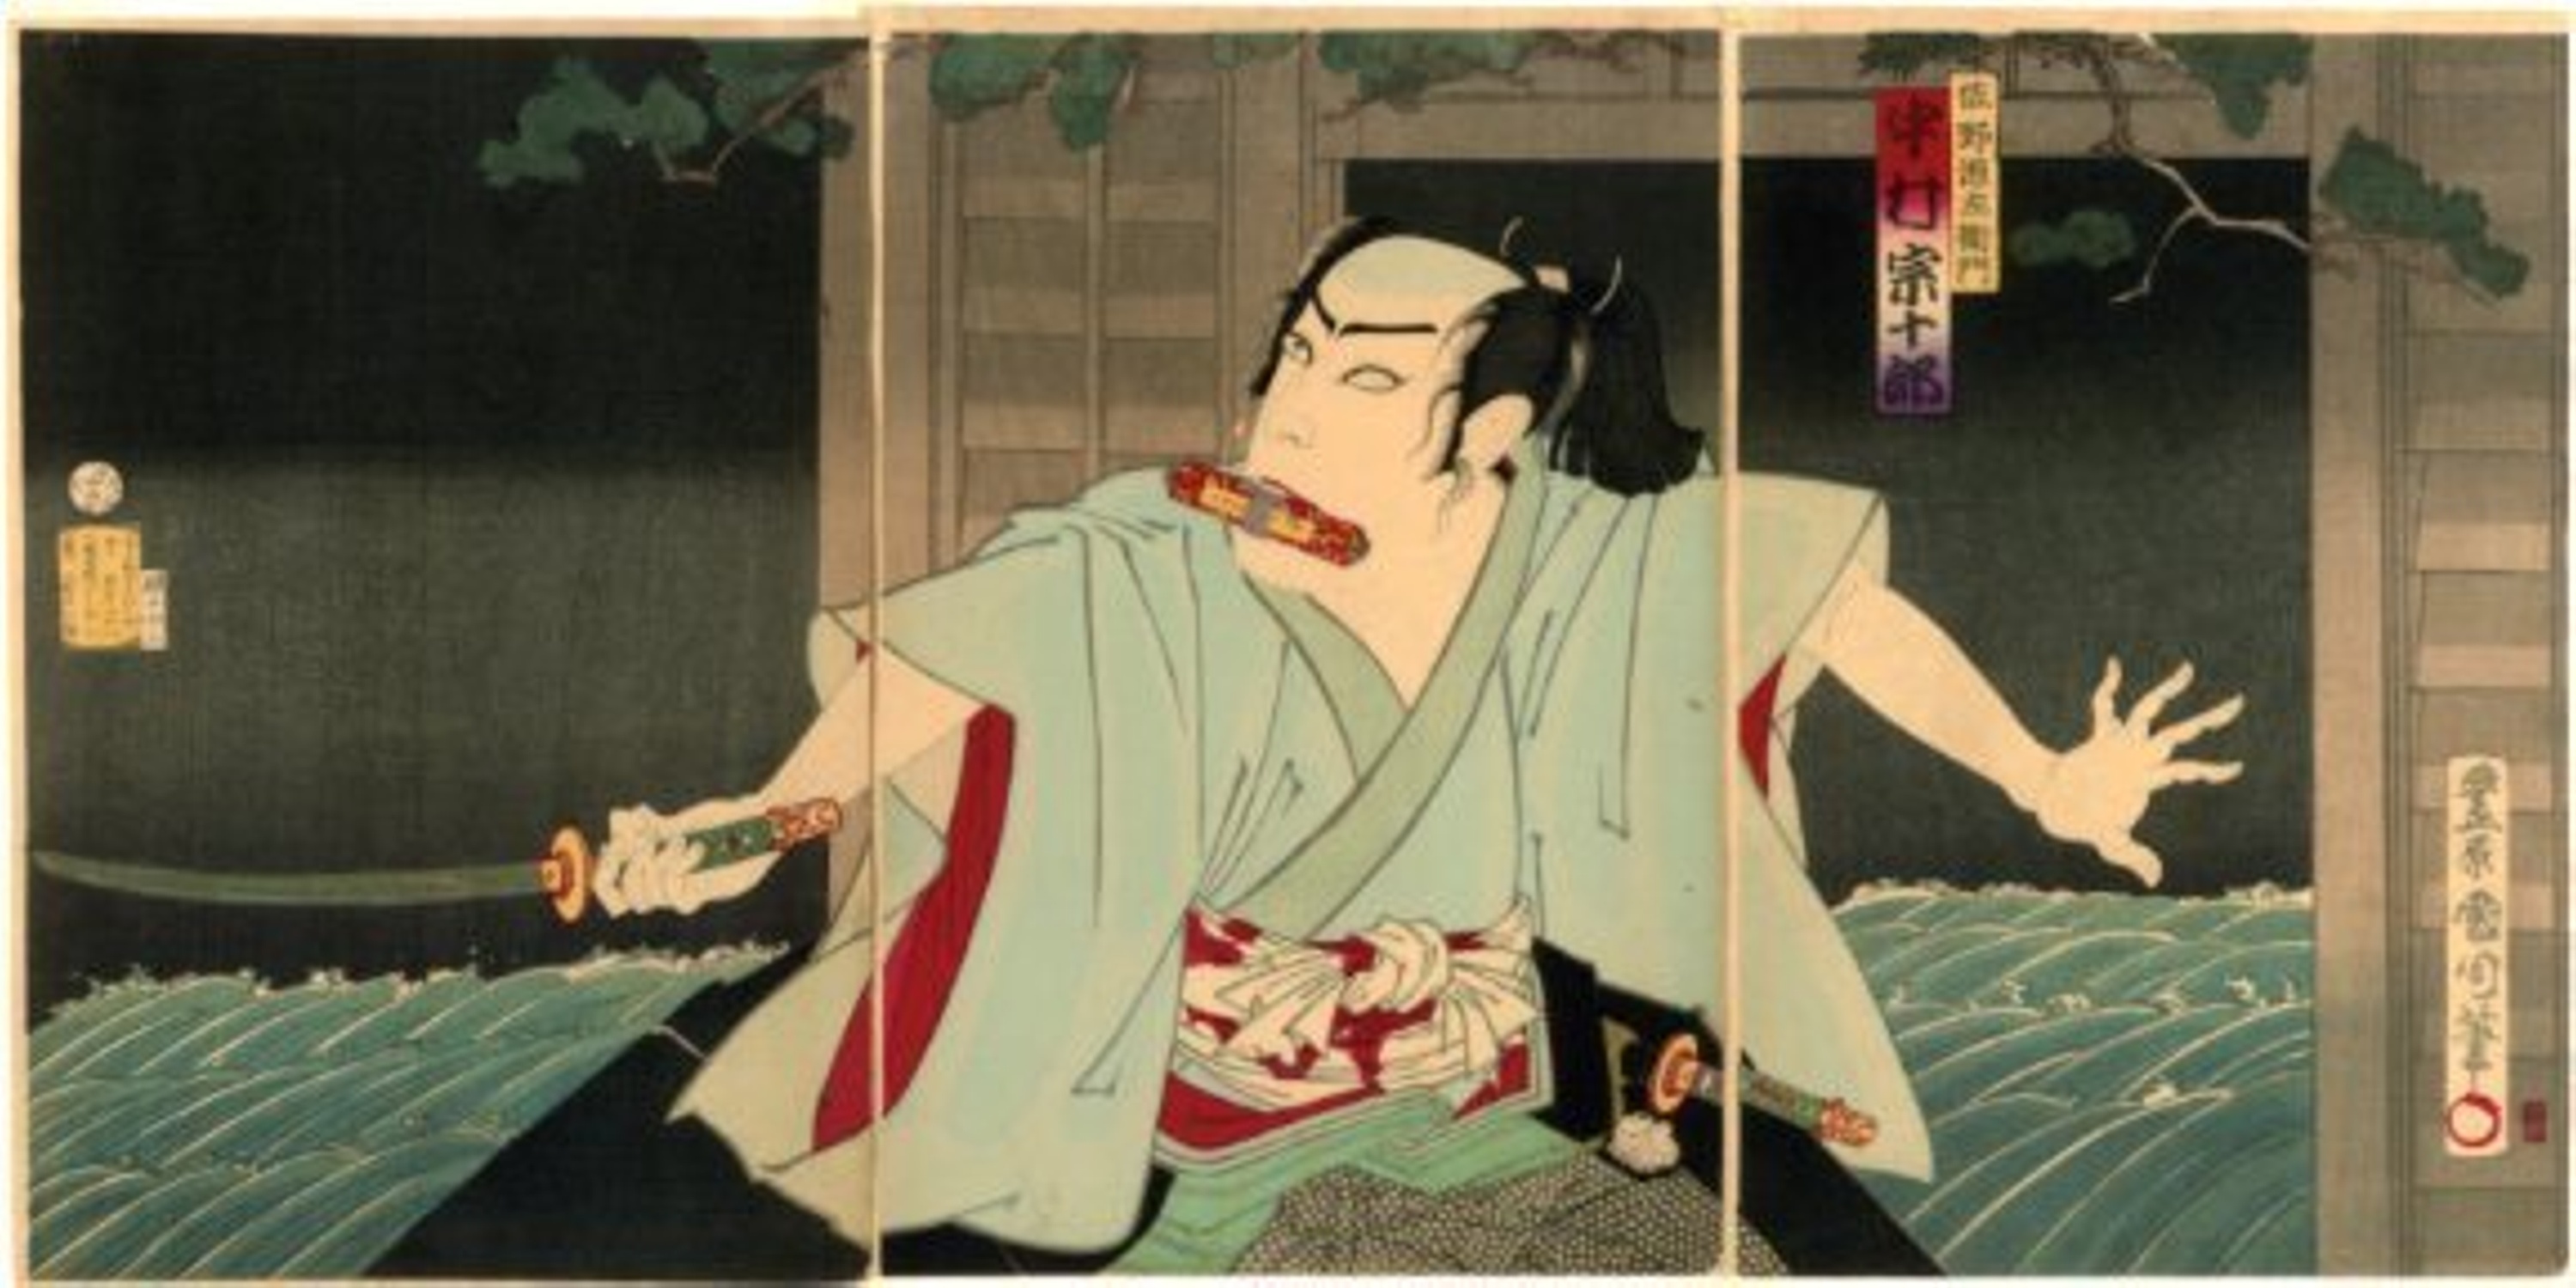
fictional character, games, kung fu, illustration